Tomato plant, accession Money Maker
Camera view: tilt-top (135 deg); turntable rotation: 330 degrees
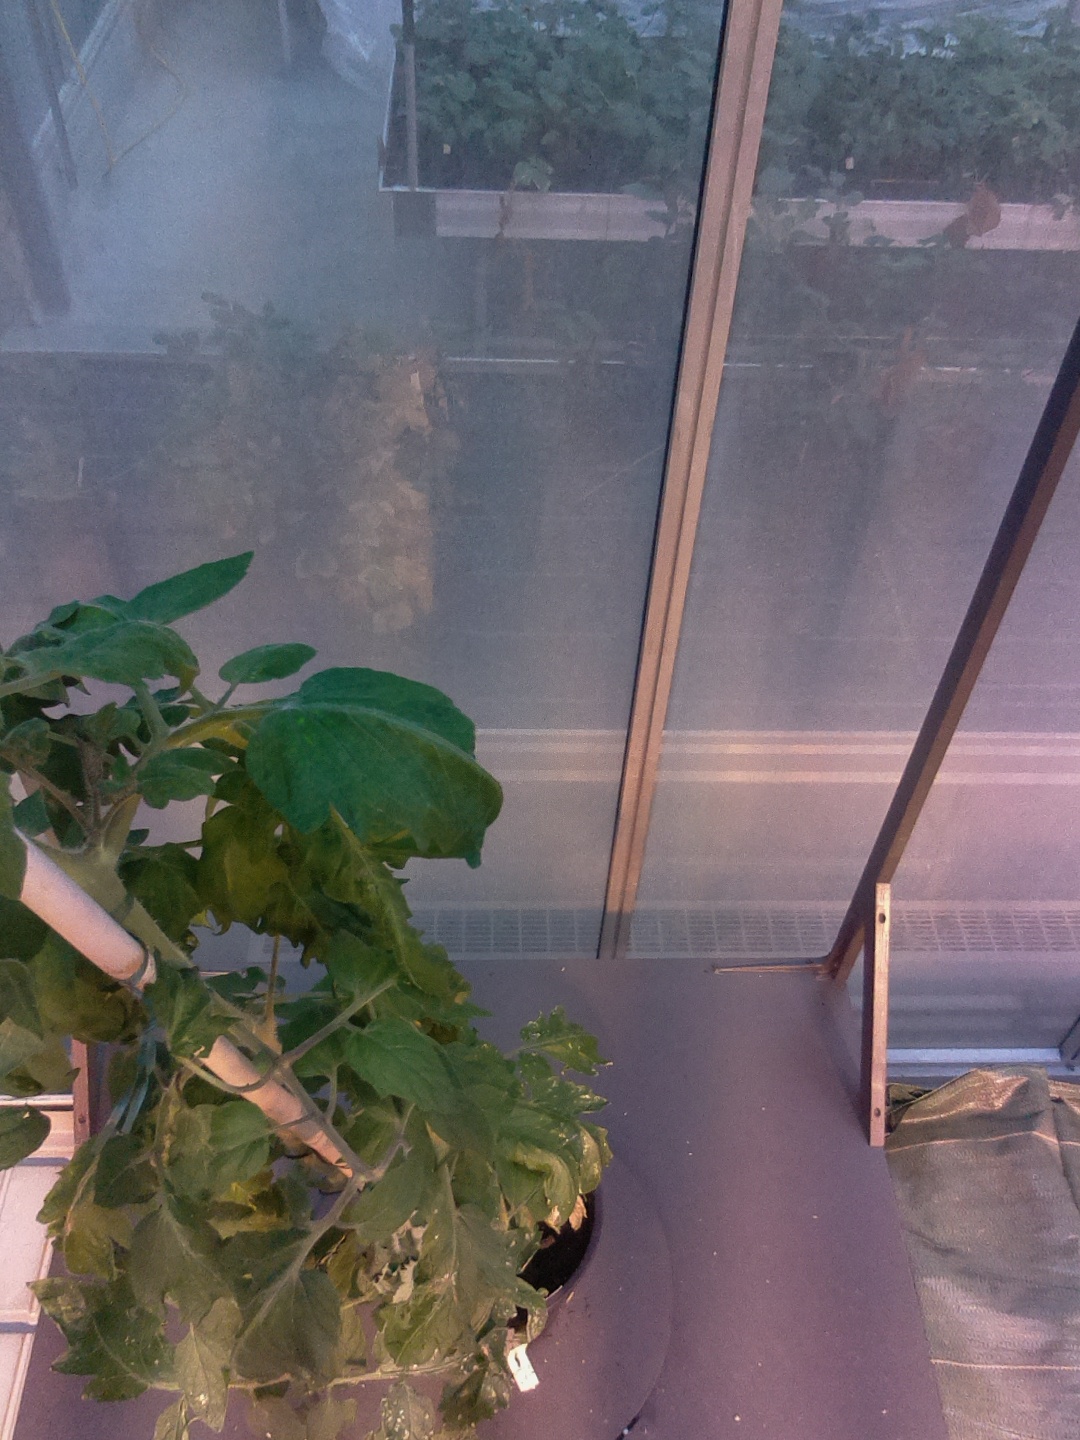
BBCH growth stage 70: Fruits at the main stem or branches visibles